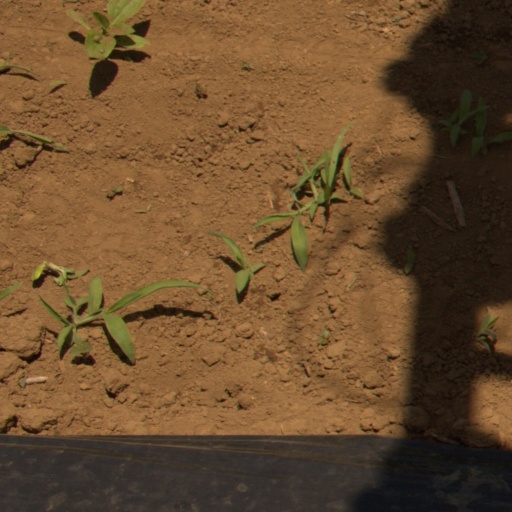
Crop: Jerusalem artichoke